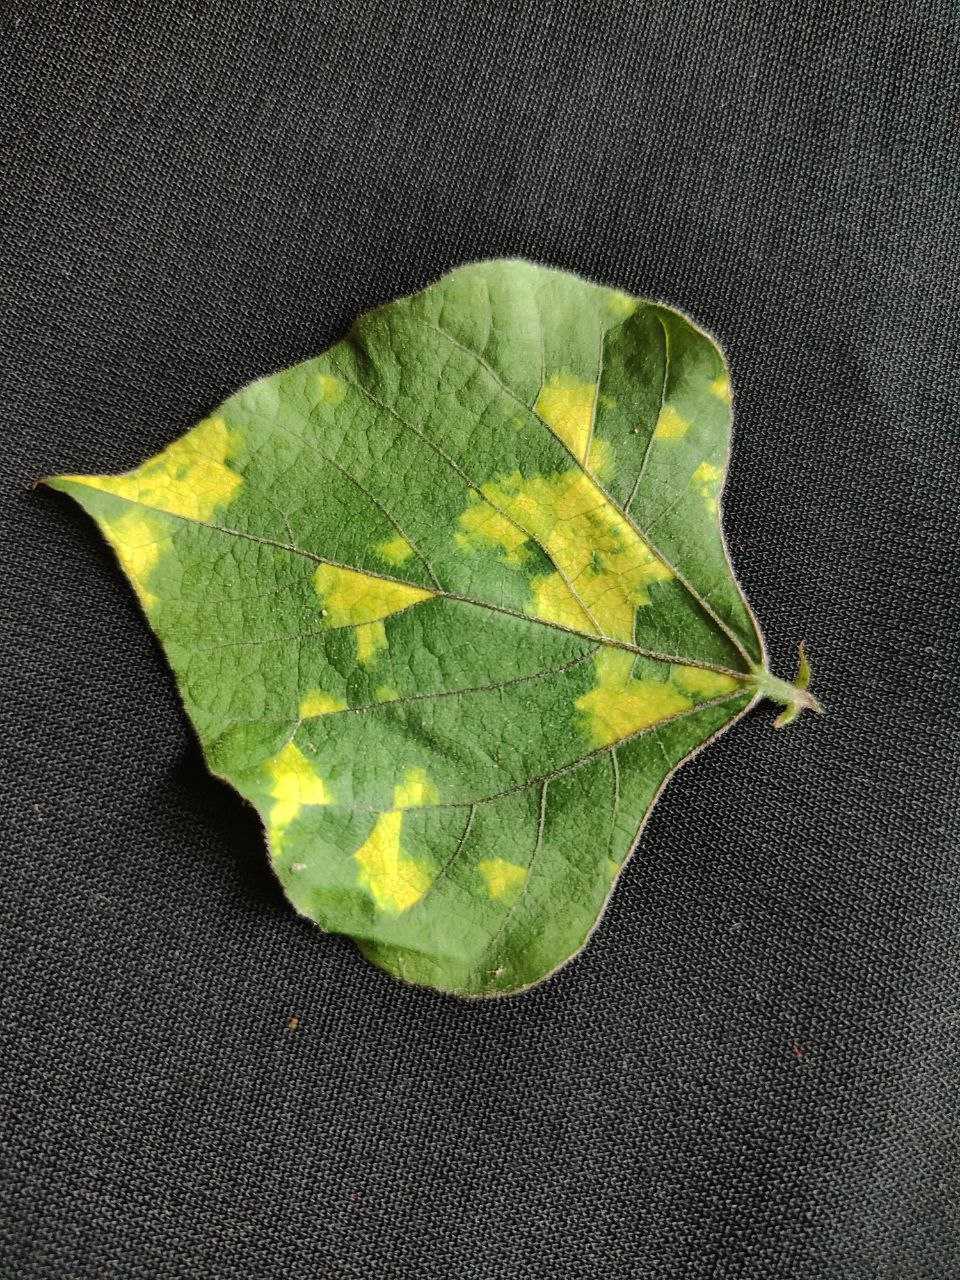
Crop: bean
Leaf condition: Mosaic Virus